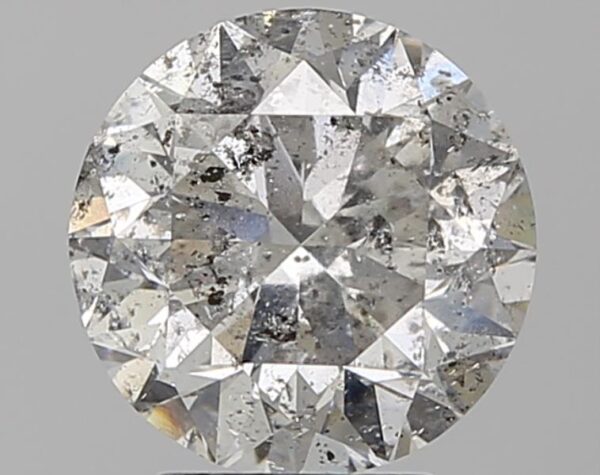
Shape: round
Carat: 3.01
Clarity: I2
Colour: G
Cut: GD
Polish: EX
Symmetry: EX
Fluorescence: F
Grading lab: NONCERT
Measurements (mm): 8.981 x 9.044 x 5.763